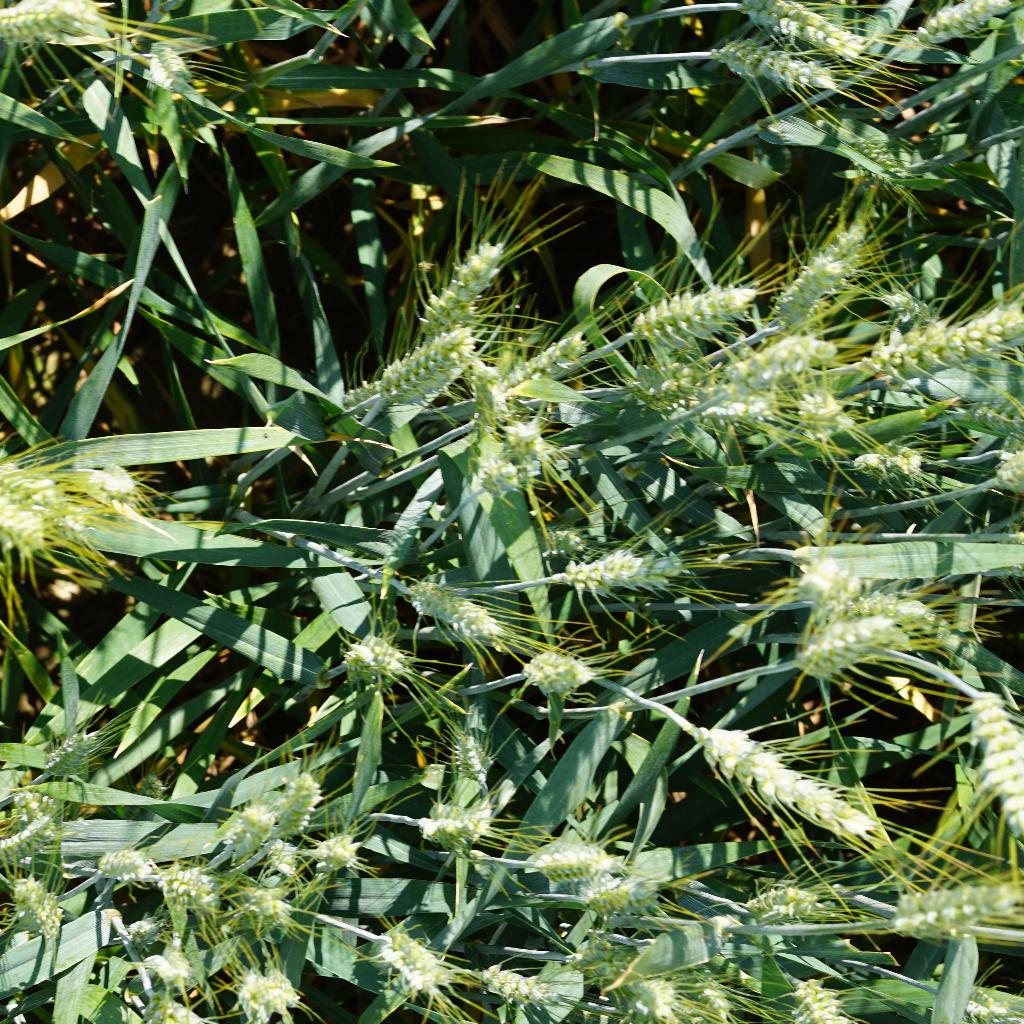
Country: France
Location: Gréoux
Wheat development stage: Filling